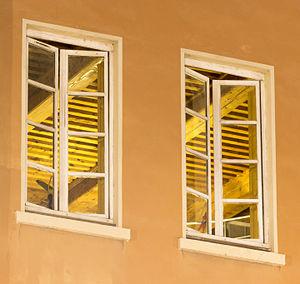
Détails de fenêtres Canut de la Maison Brunet à Lyon.
Les canuts, prononcé [kany], étaient les ouvriers tisserands de la soie sur les machines à tisser. Les canuts se nomment eux-mêmes ouvriers de la fabrique. Au sein de la fabrique, ces hommes ou ces femmes sont parmi les plus considérés des ouvriers, ils sont les plus nombreux et gagnent les meilleurs salaires. Ils se trouvaient principalement dans le quartier de la Croix-Rousse à Lyon au XIXᵉ siècle.
La maison Brunet, aussi appelée la « maison aux 365 fenêtres », est un immeuble du quartier de La Croix-Rousse, dans le 1ᵉʳ arrondissement de Lyon.